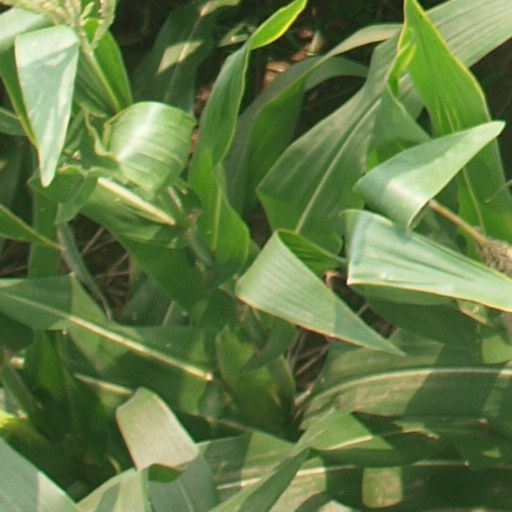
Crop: maize; corn